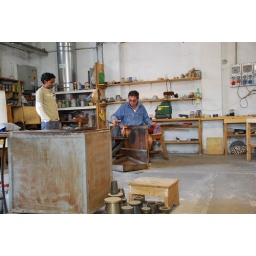
A glass horse being made in all of 2 or 3 minutes